Gilberto Mestrinho

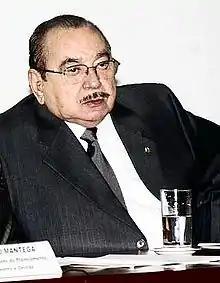
Mestrinho in 2003

Gilberto Mestrinho de Medeiros Raposo (February 23, 1928 – July 19, 2009) was a Brazilian politician. Mestrinho served as the Governor of the state of Amazonas on three separate occasions. His first term as Governor was from 1959 until 1963. His second term in office lasted from 1983 to 1987, while his third term as Governor of Amazonas extended from 1991 until 1995.